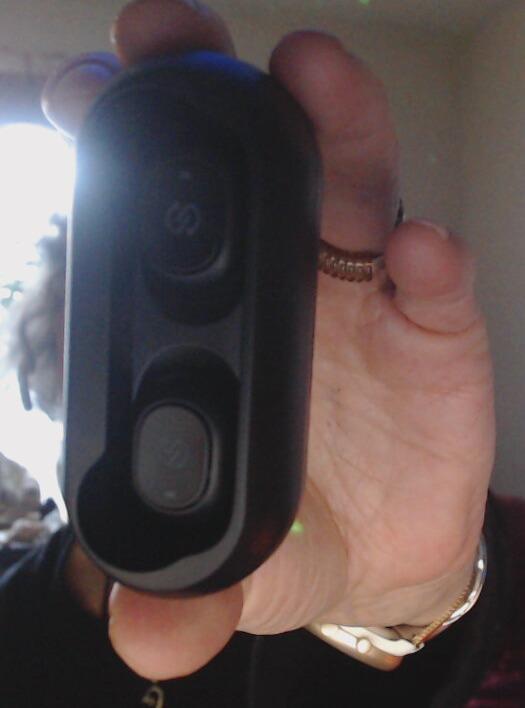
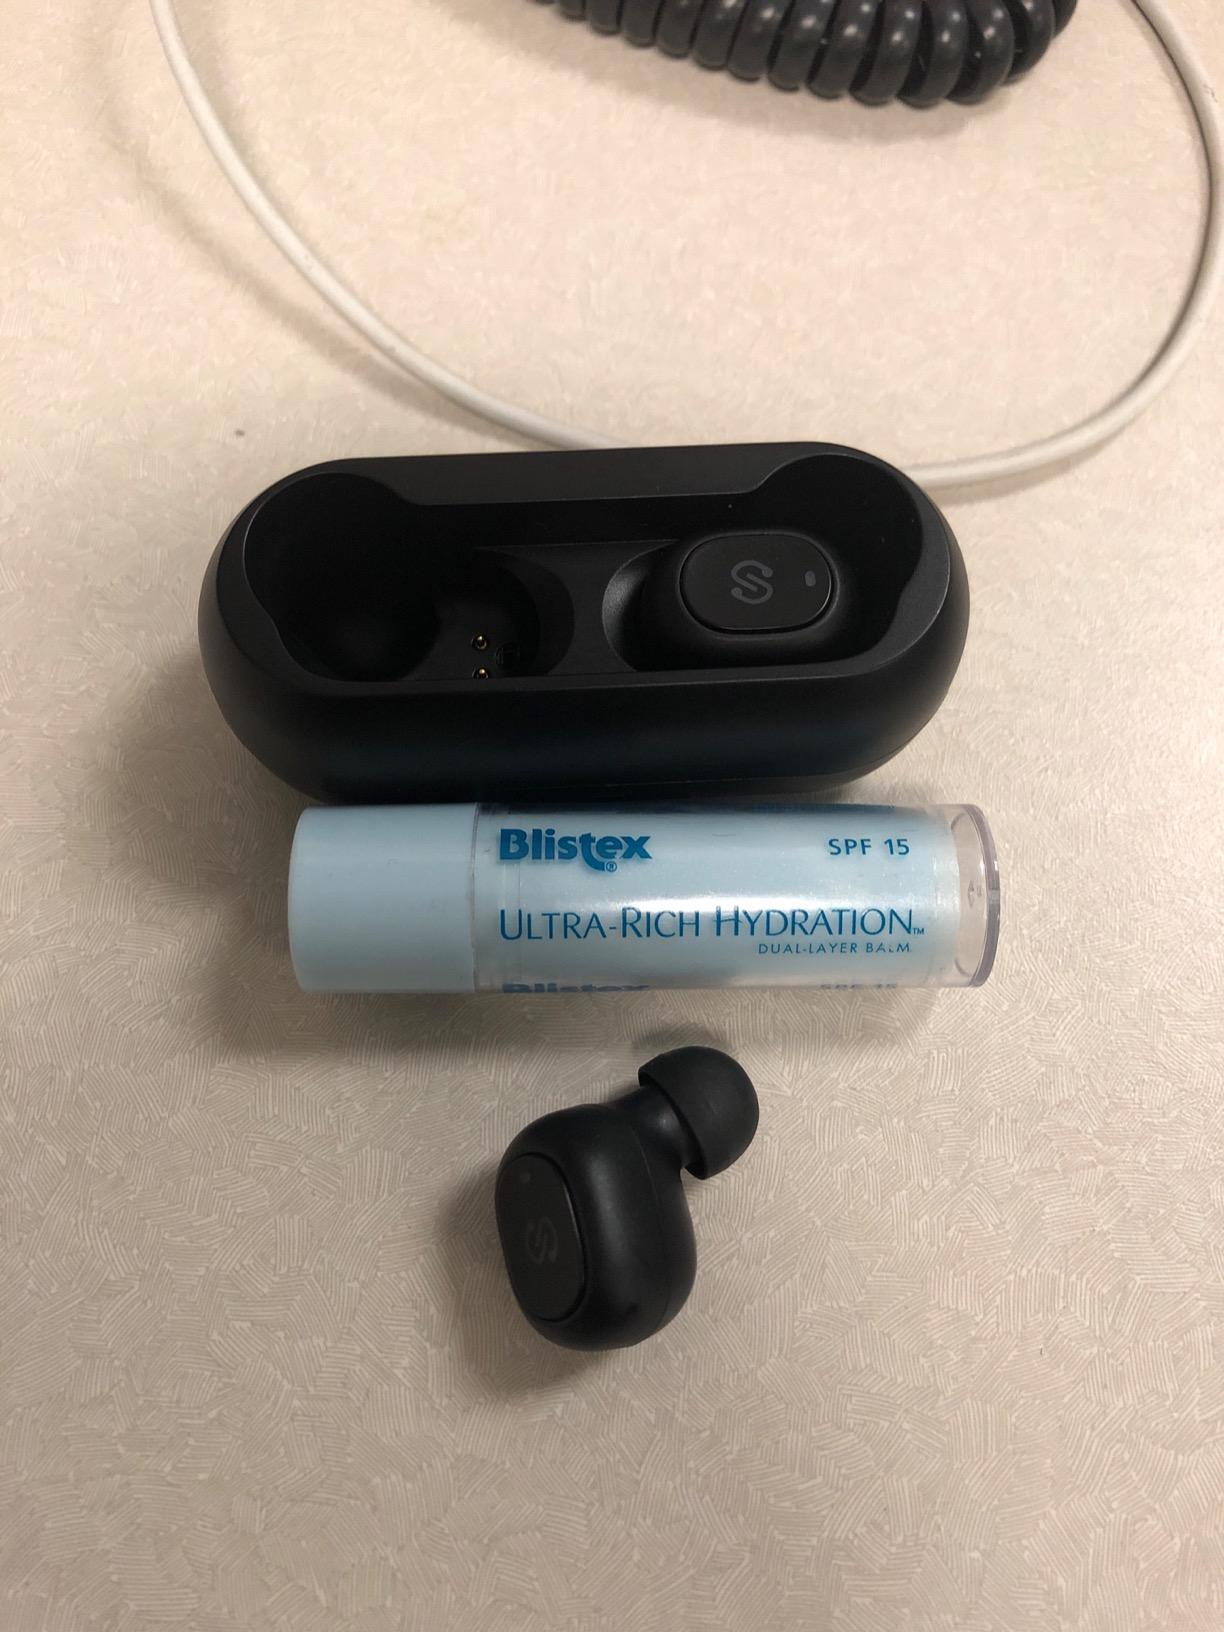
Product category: earbuds
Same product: yes